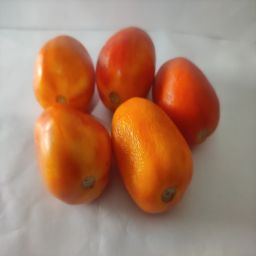
Crop: Tomato
Quality: Ripe